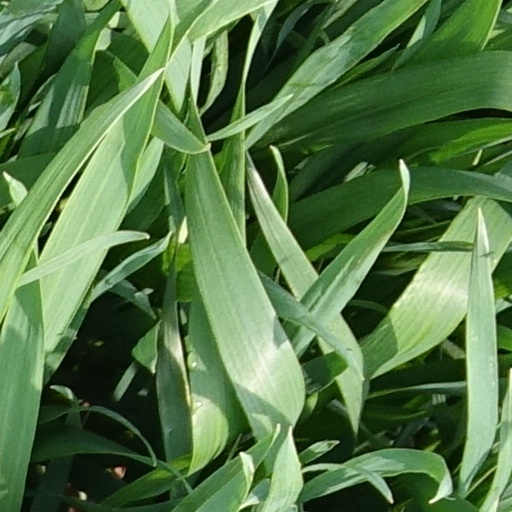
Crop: wheat